Question: Where is the grass?
Tambaya: A ina ciyawar take?
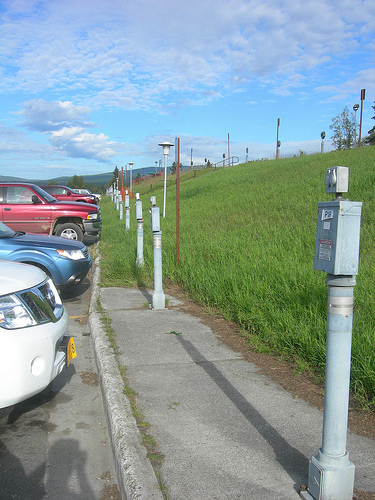
Answer: On the hill.
Amsa: A kan tudun.